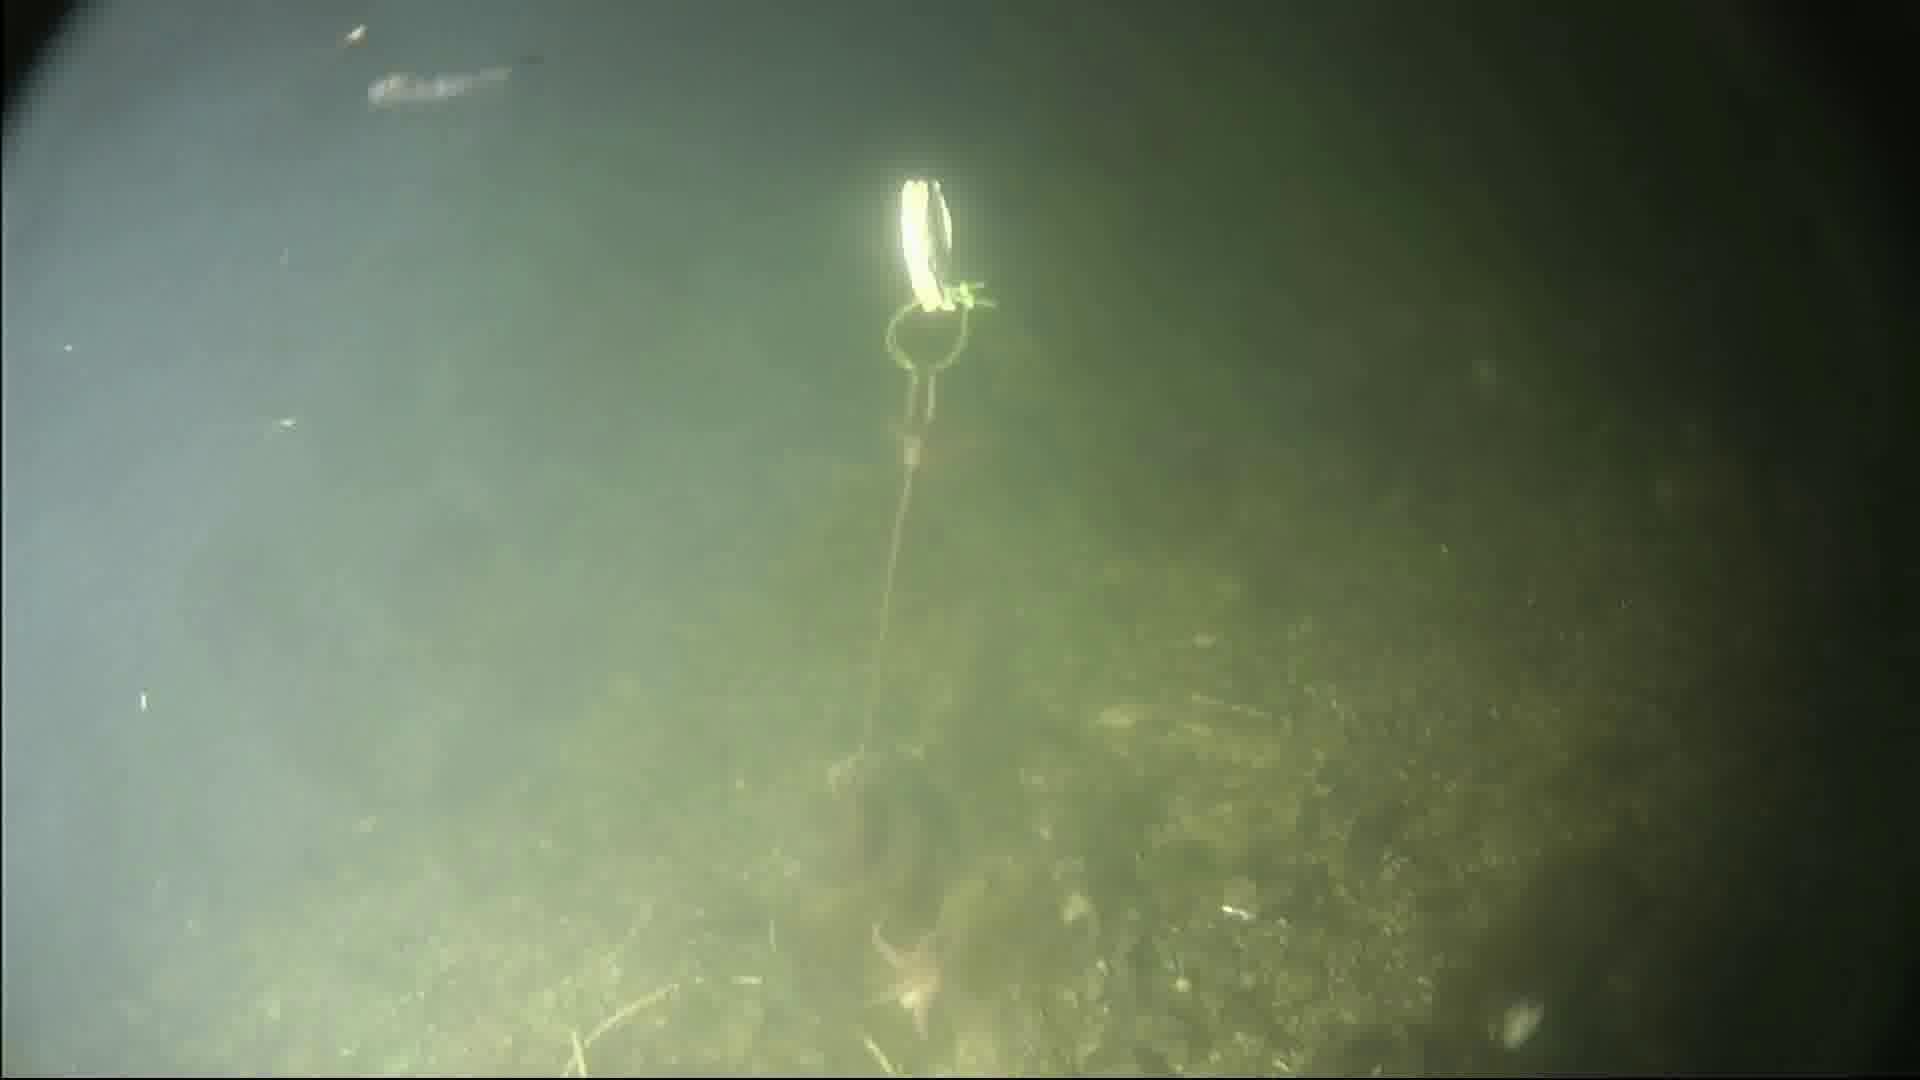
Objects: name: starfish
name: small_fish